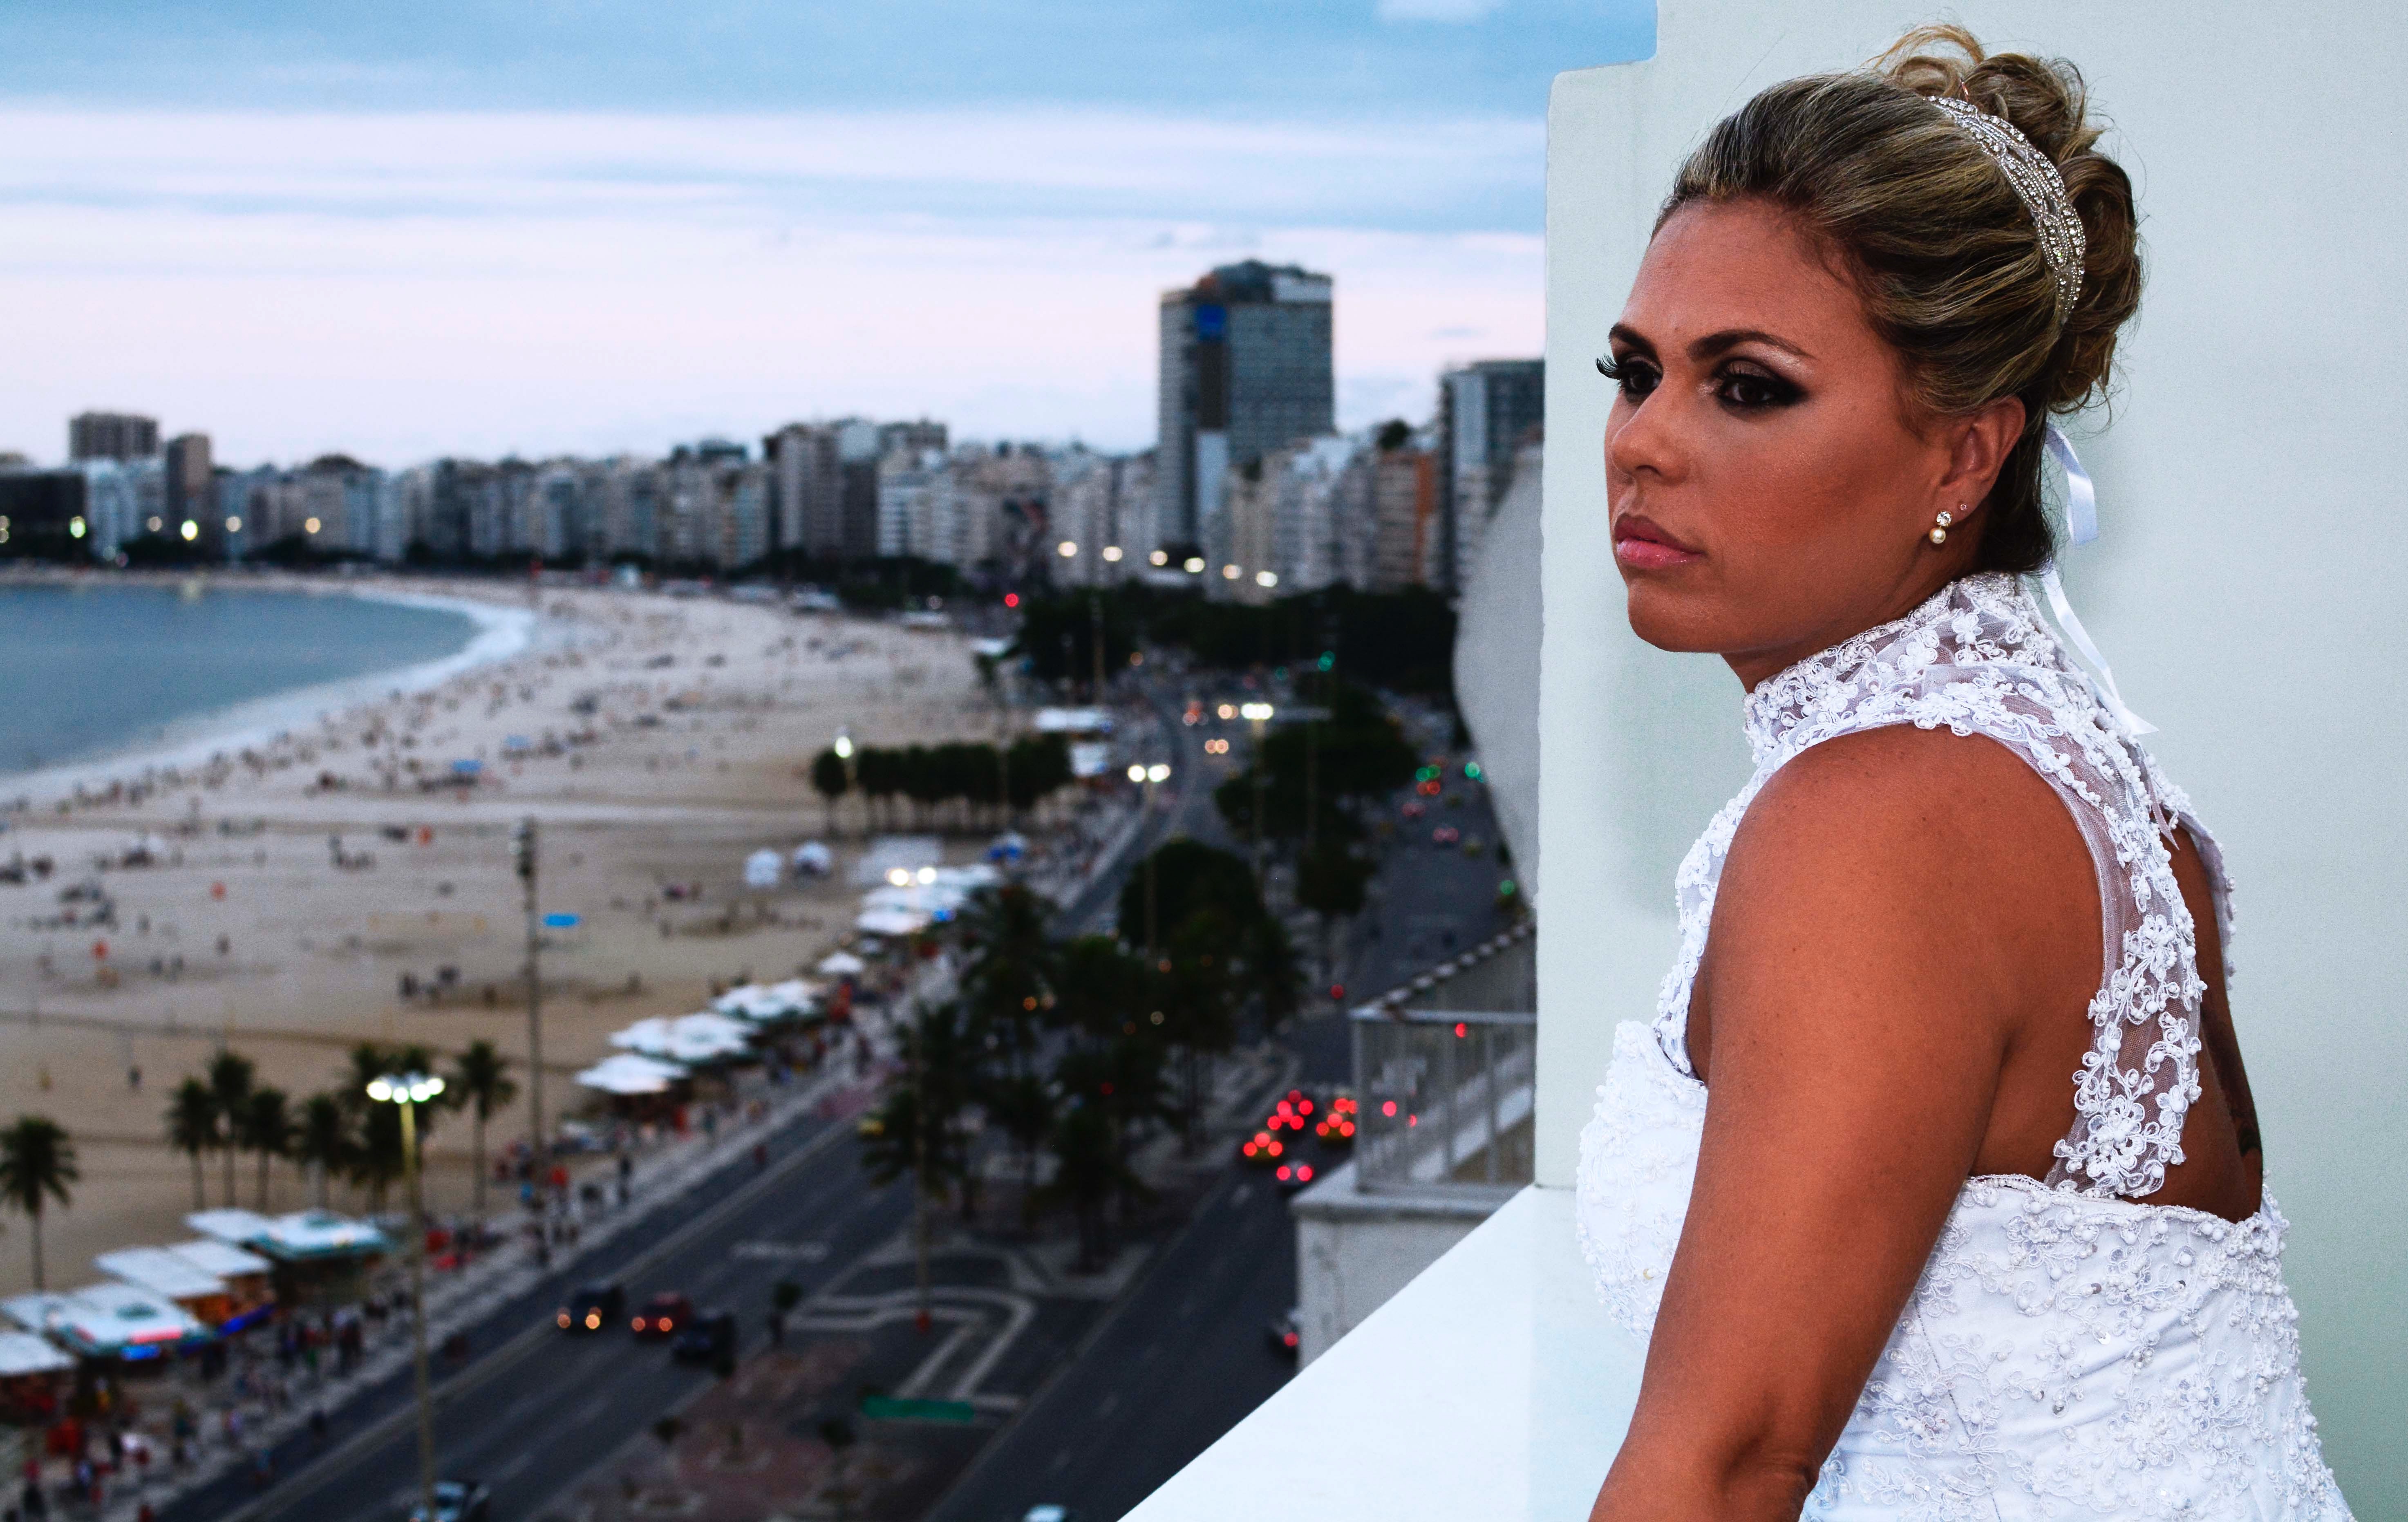
photography, model, fashion, photo shoot